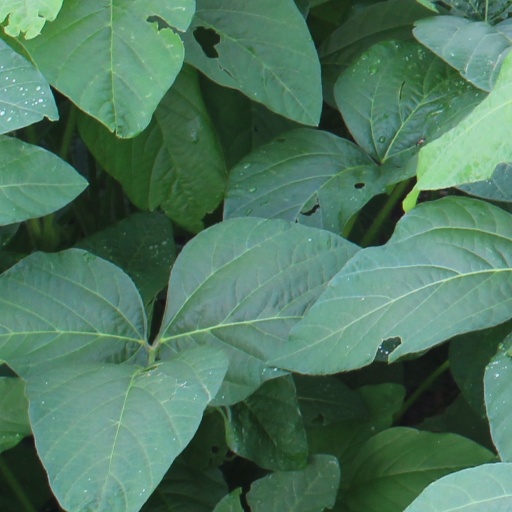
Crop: soybean